Molten-salt reactor

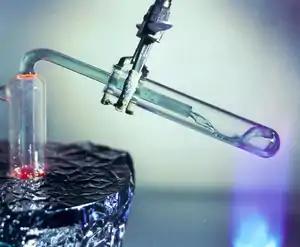
Molten FLiBe

Fluorine has only one stable isotope, and does not easily become radioactive under neutron bombardment. Compared to chlorine and other halides, fluorine also absorbs fewer neutrons and slows ("moderates") neutrons better. Low-valence fluorides boil at high temperatures, though many pentafluorides and hexafluorides boil at low temperatures. They must be very hot before they break down into their constituent elements. Such molten salts are "chemically stable" when maintained well below their boiling points. Fluoride salts dissolve poorly in water, and do not form burnable hydrogen.